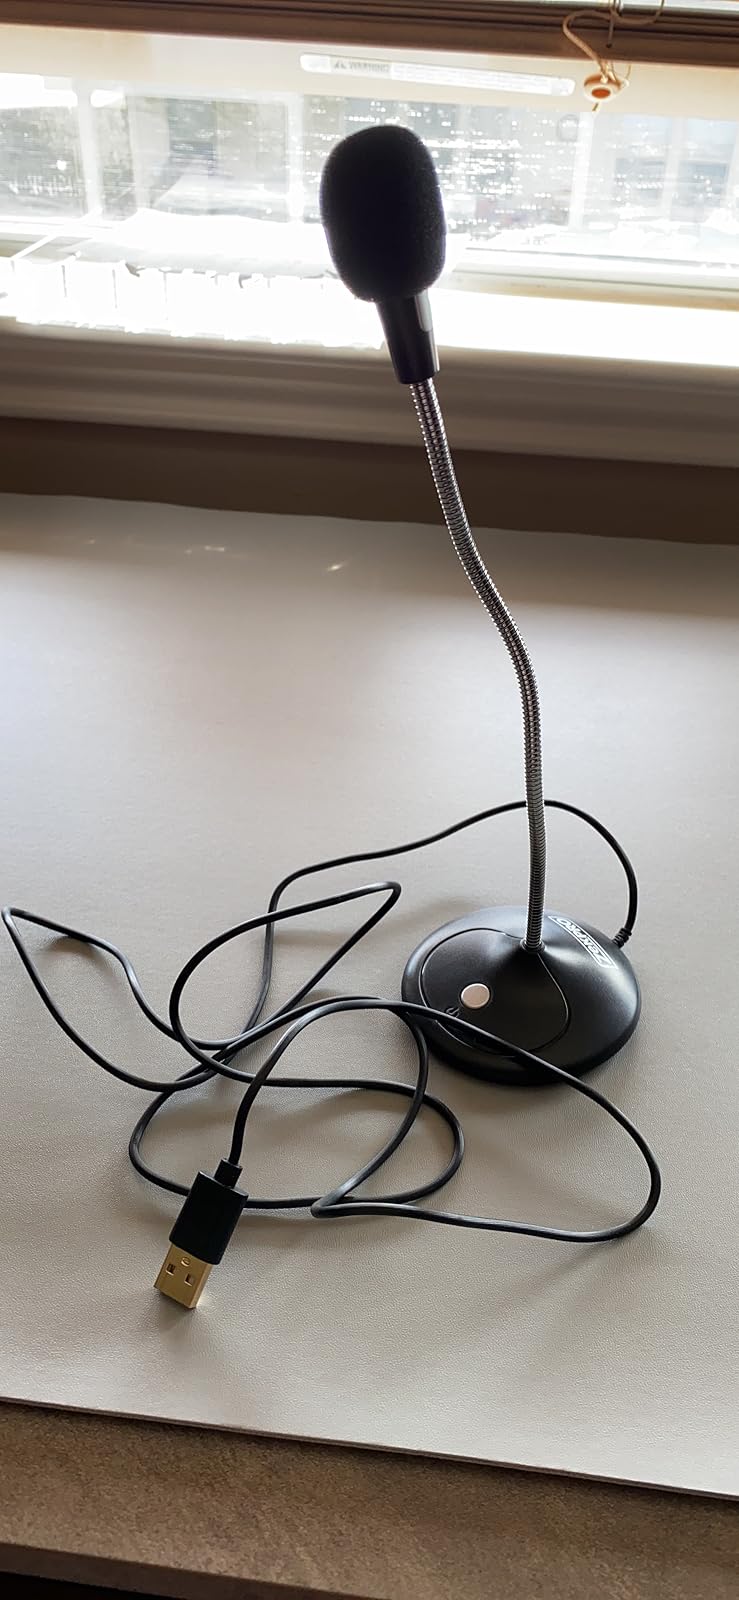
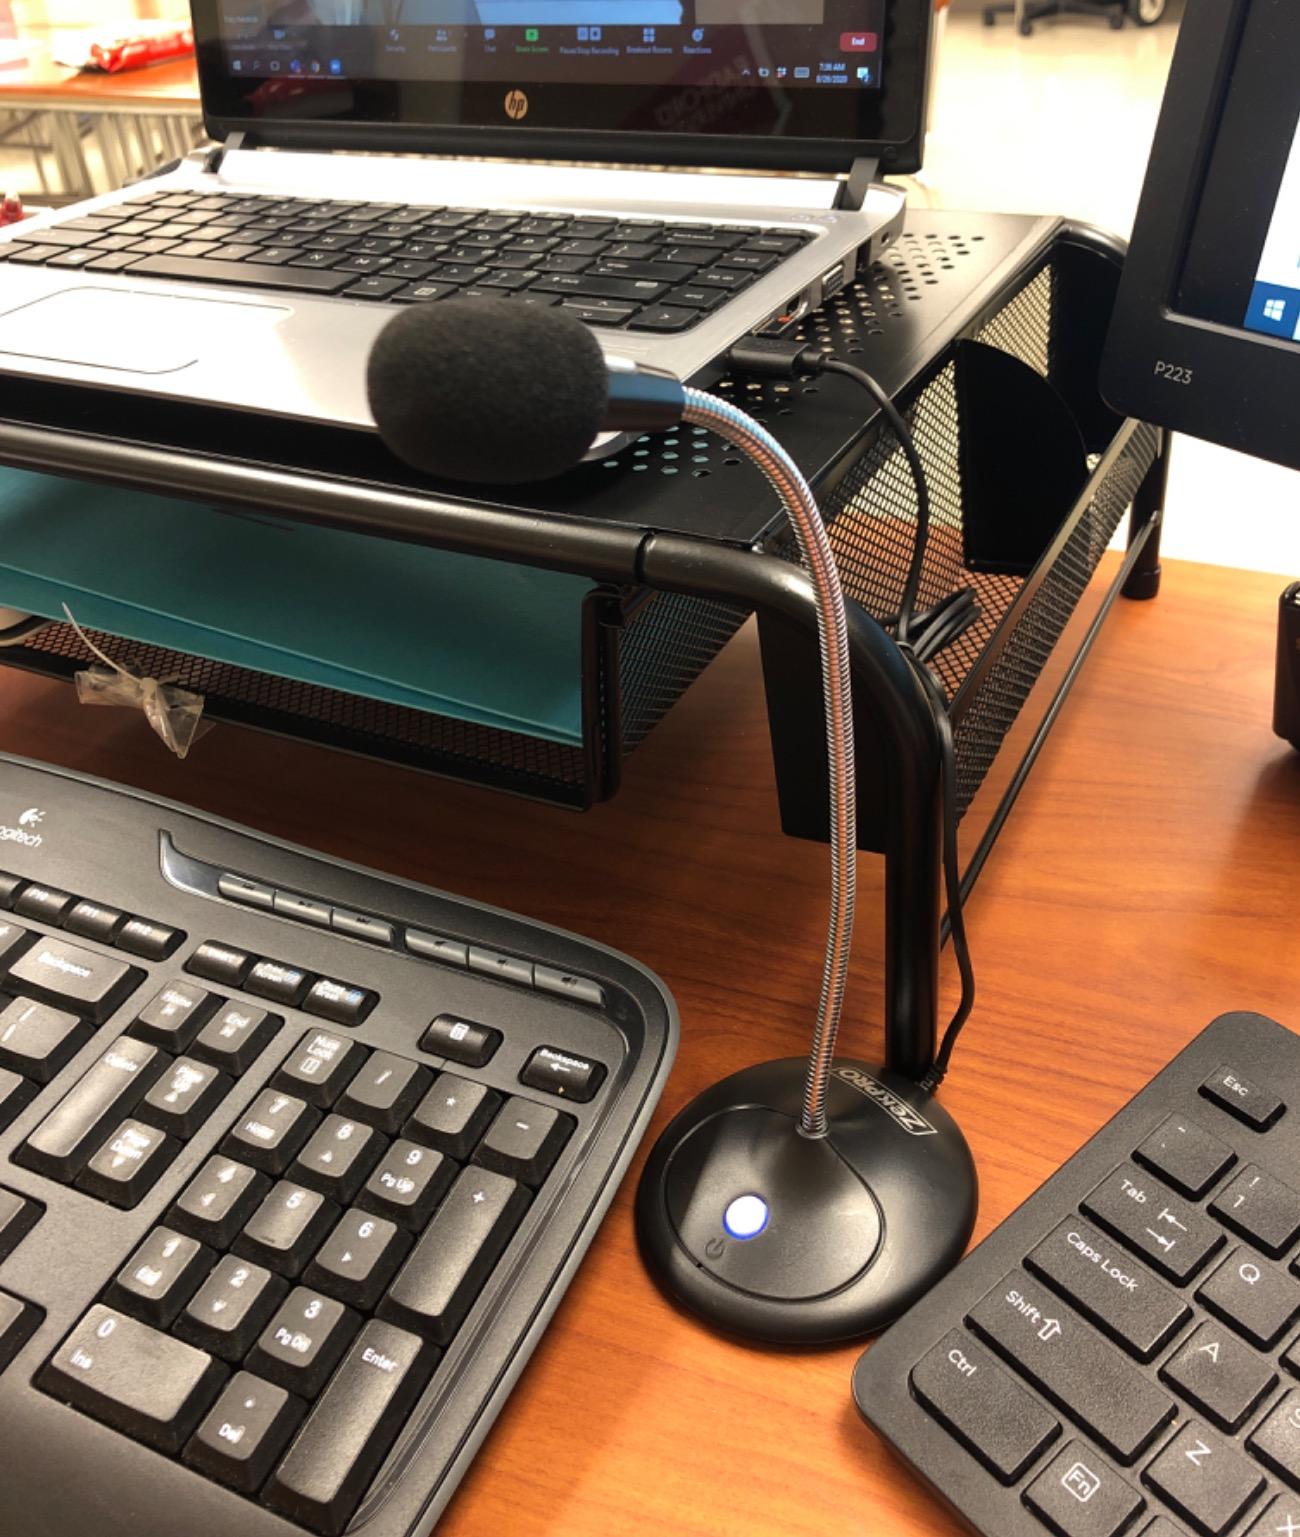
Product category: microphone
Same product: yes